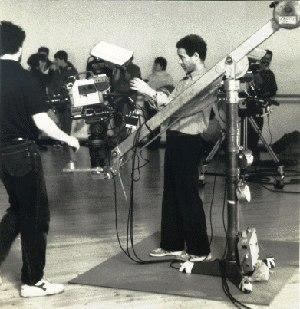
Kadour Naimi réalisateur d'une émission de télévision à Rome, intitulée Cittadini del Mondo (Citoyens du Monde). (1995). Italiano: Kadour Naimi regista di una trasmissione televisiva a Roma, intitolata Cittadini del Mondo, 1995.
Kadour Naimi, né le 4 novembre 1945 à Sidi Bel Abbès, est producteur, dramaturge, cinéaste et écrivain.